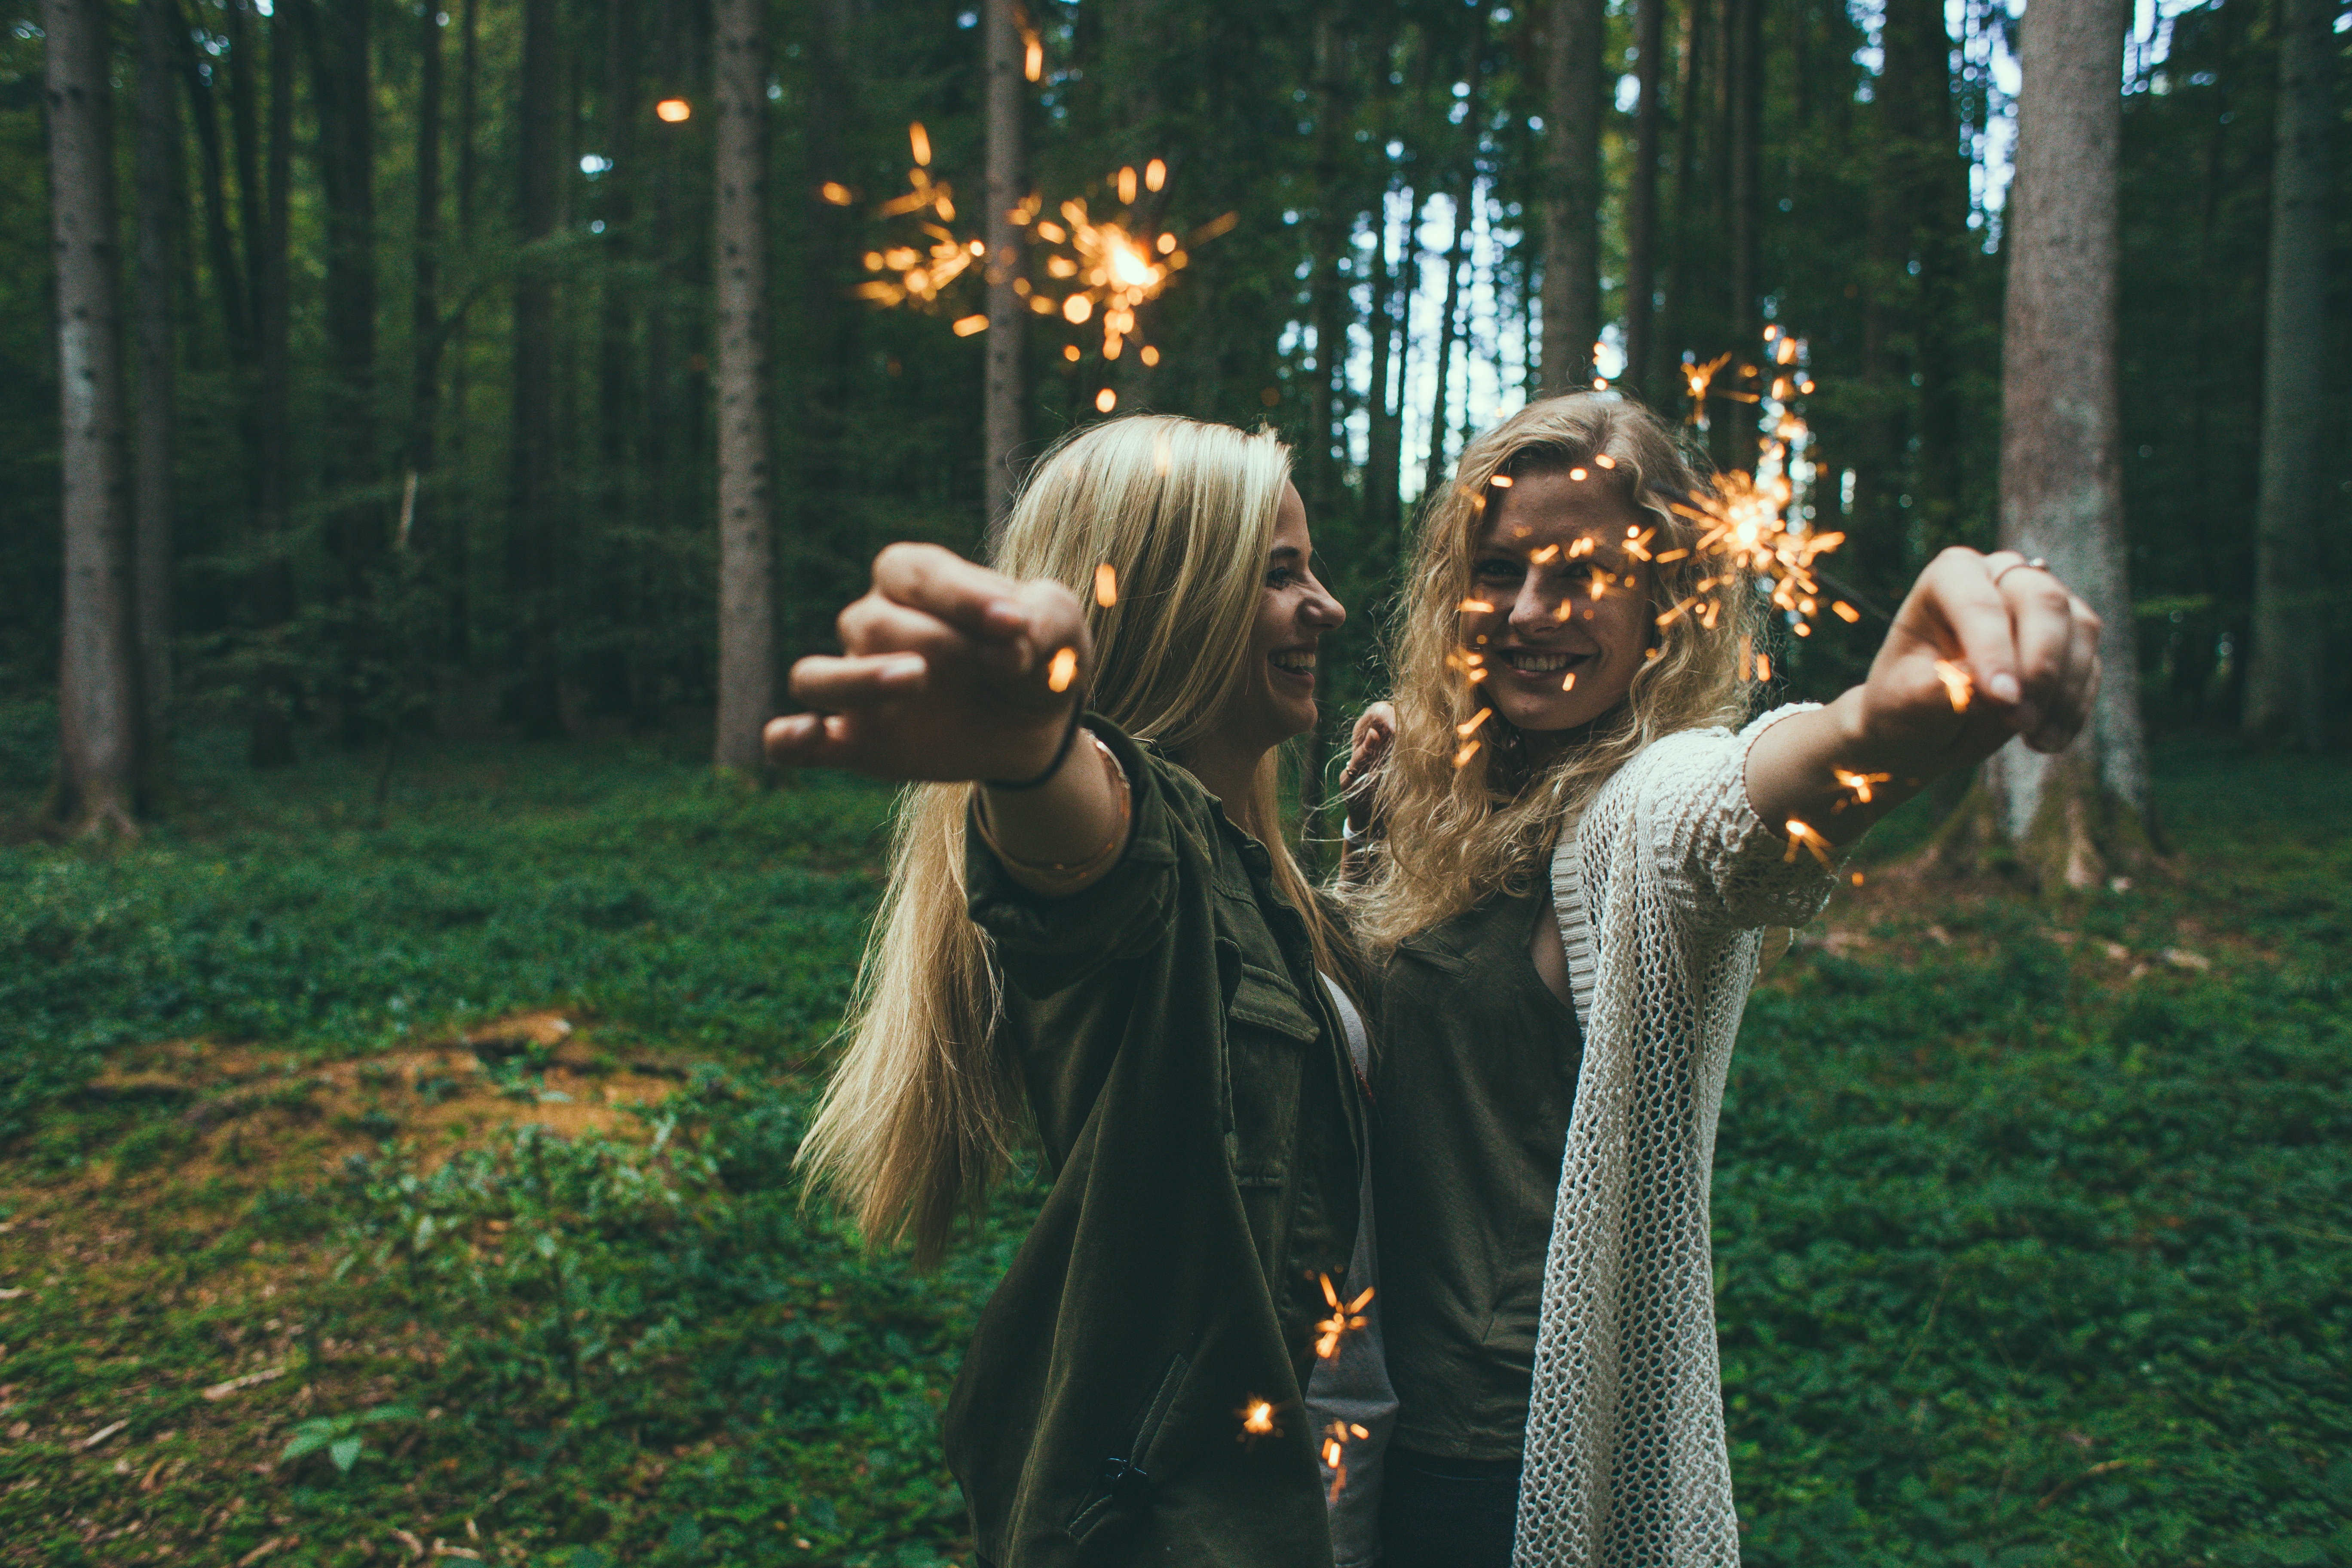
forest, person, people, woman, celebration, young, autumn, glow, pyrotechnics, smiling, sparkle, cheerful, outdoors, fireworks, girls, happy, sparklers, party, joyful, merry, screenshot